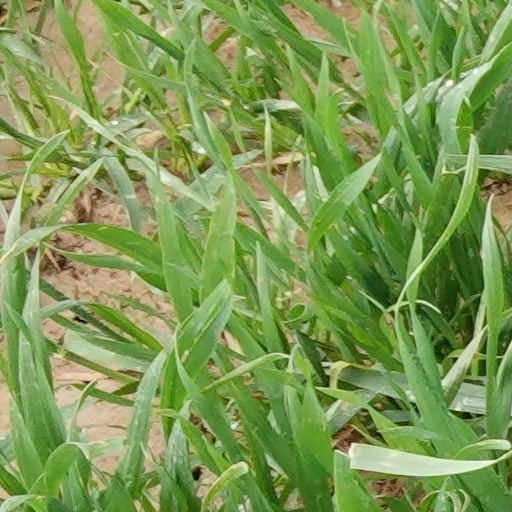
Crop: wheat